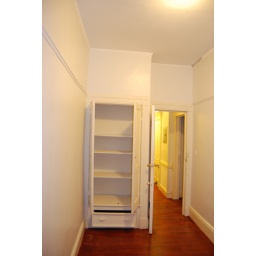
Small bedroom for rent. Fourth floor with built in closet.